Ralf van Bühren

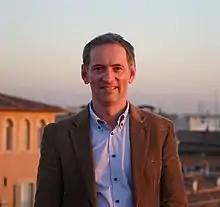
Bühren, on the roof terrace of Palazzo dell'Apollinare, Pontifical University of Santa Croce

Ralf van Bühren (born 3 February 1962) is a German art historian, architectural historian, church historian, and theologian.